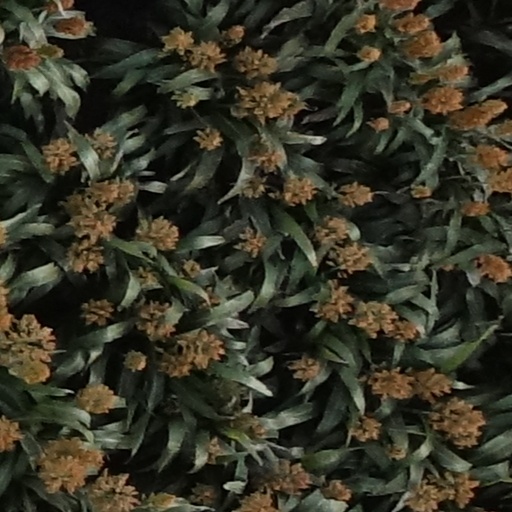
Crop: sorghum